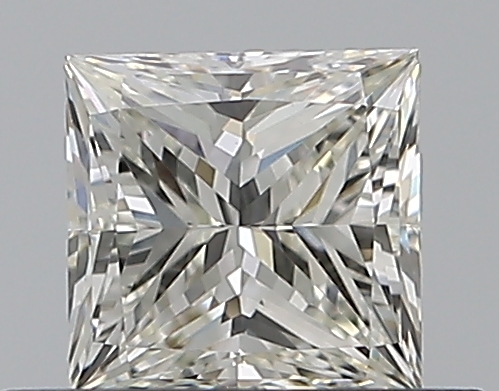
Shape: princess
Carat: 0.5
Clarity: VVS2
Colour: I
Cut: EX
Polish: EX
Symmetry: VG
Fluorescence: N
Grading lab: GIA
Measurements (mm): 4.3 x 4.26 x 3.14